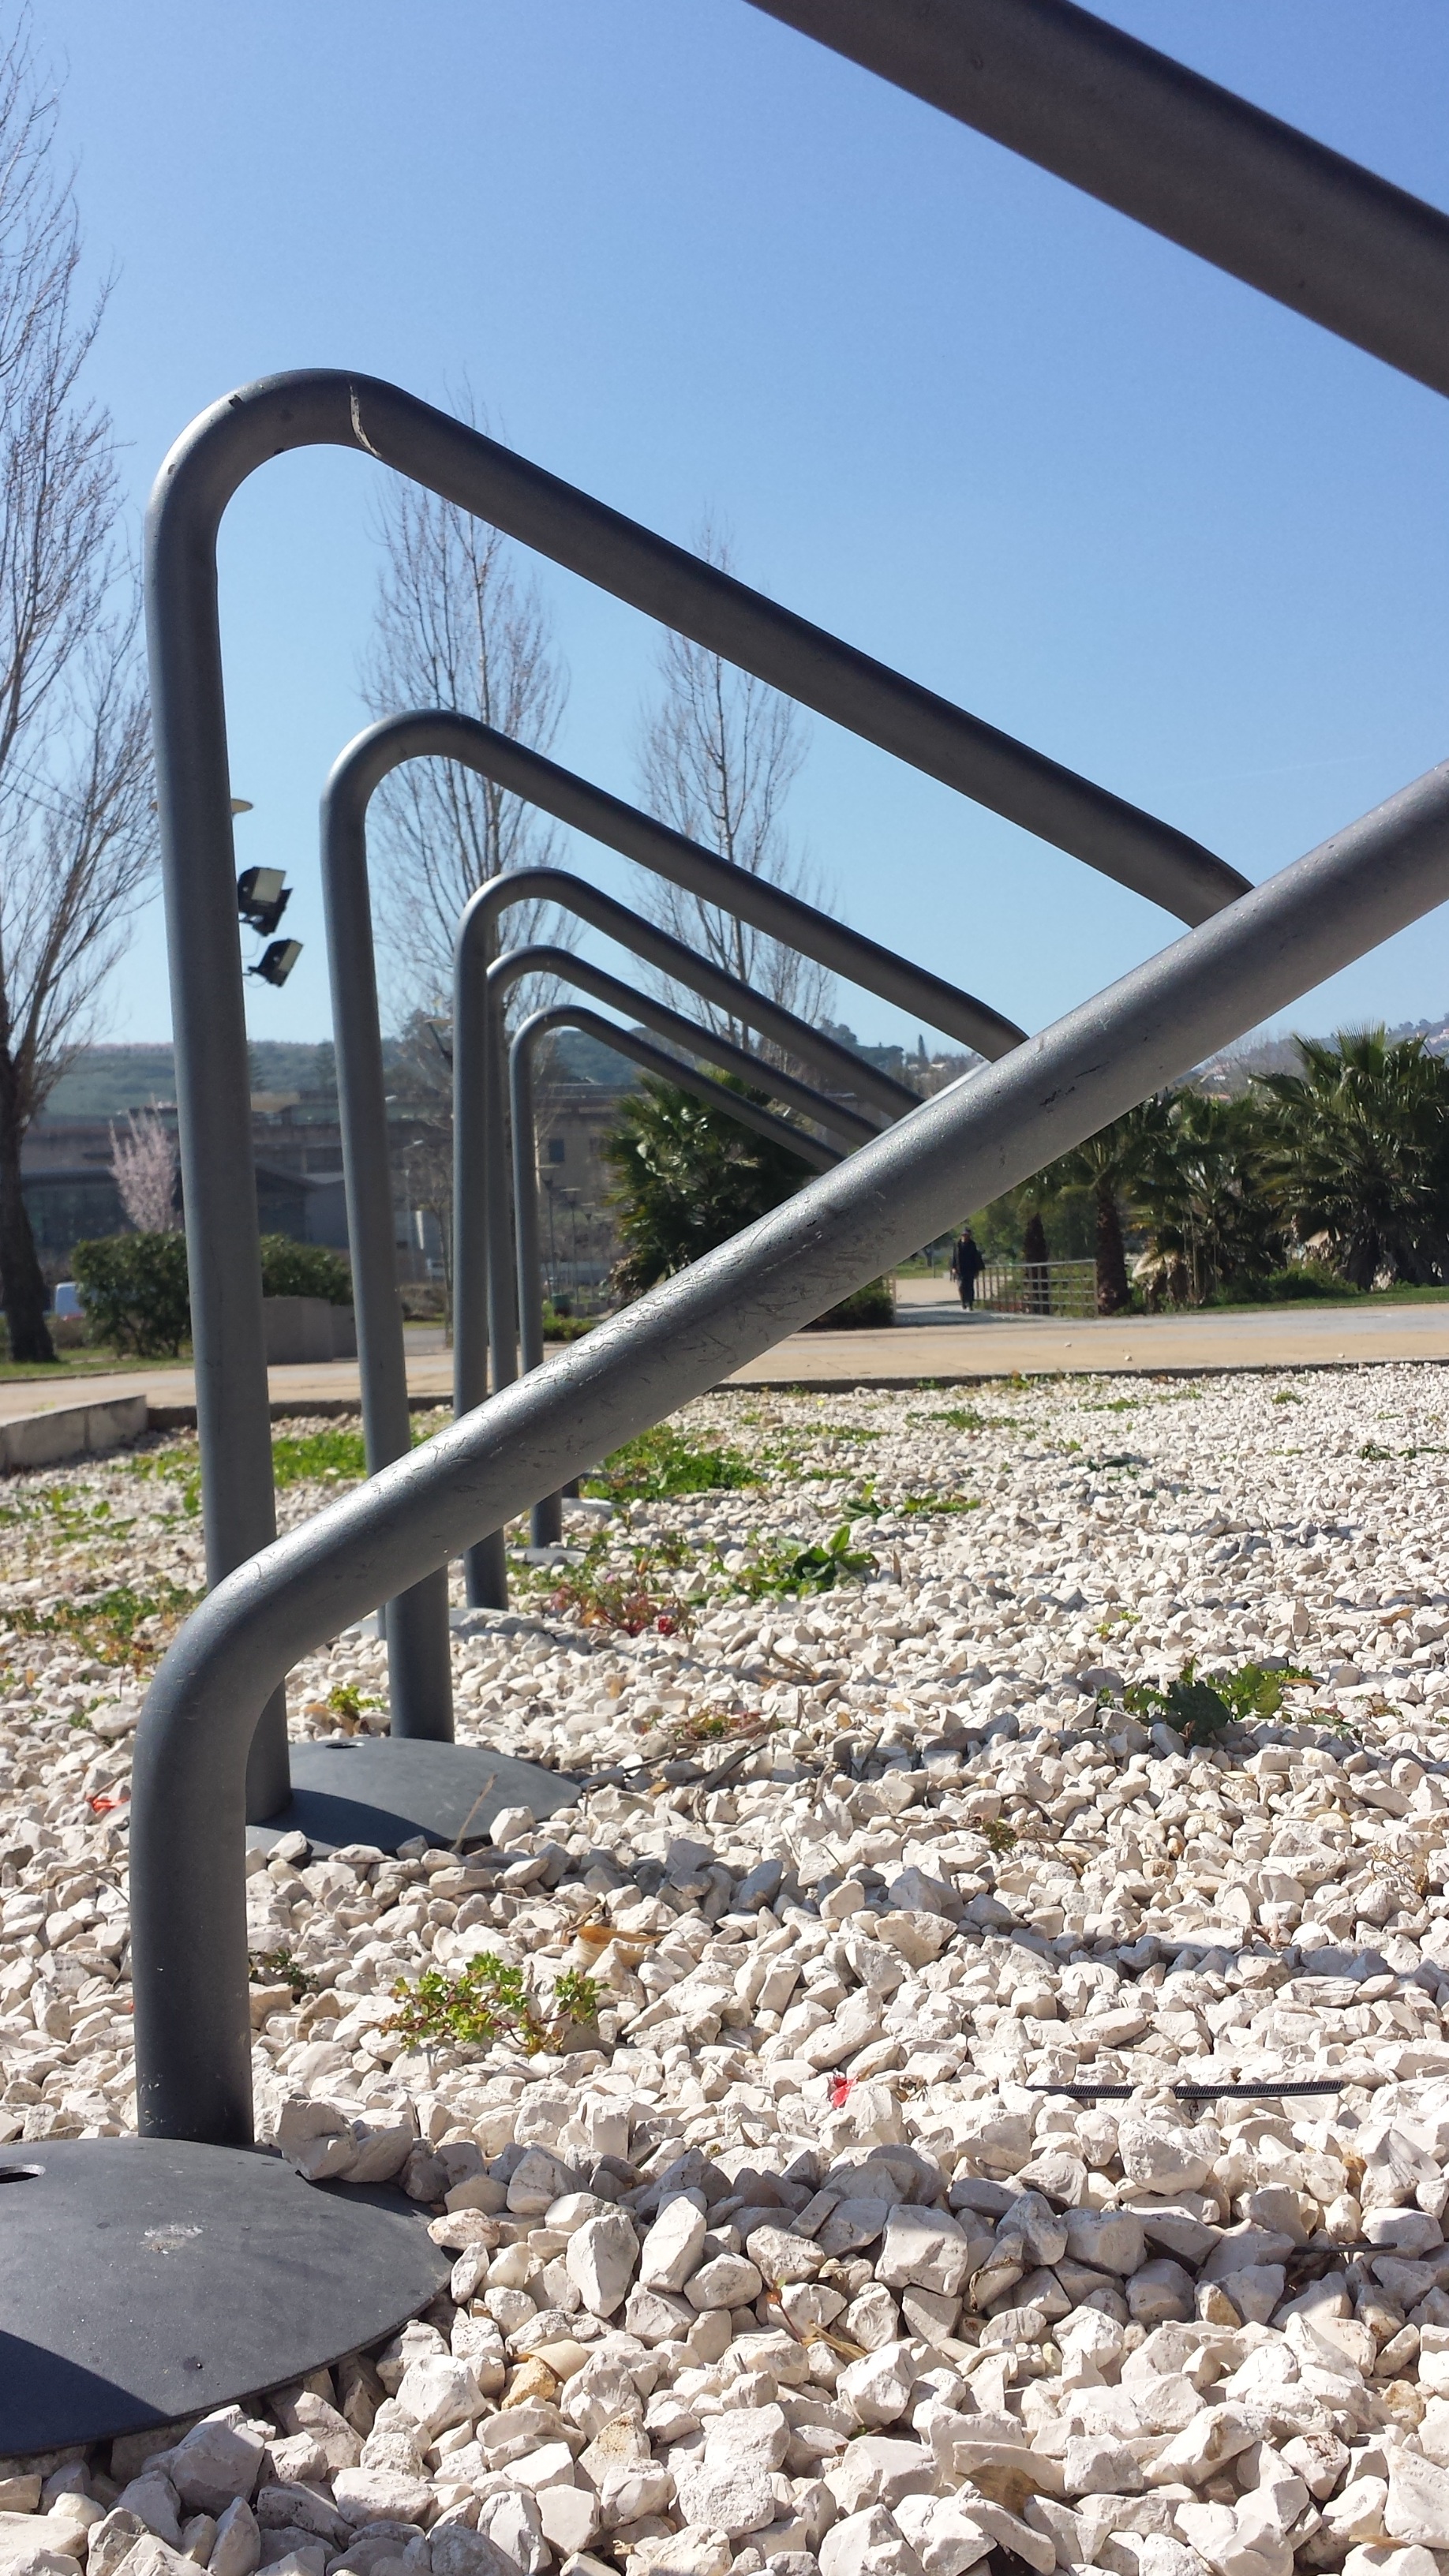
track, bridge, walkway, transport, contrast, handrail, portugal, irons, lisbon, city park, perspectives, loures, bike carriers